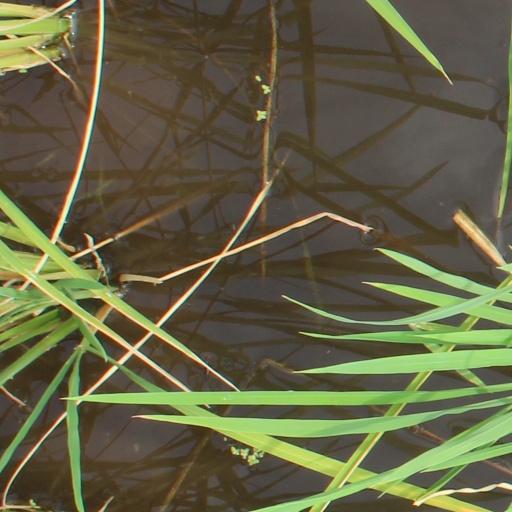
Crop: rice